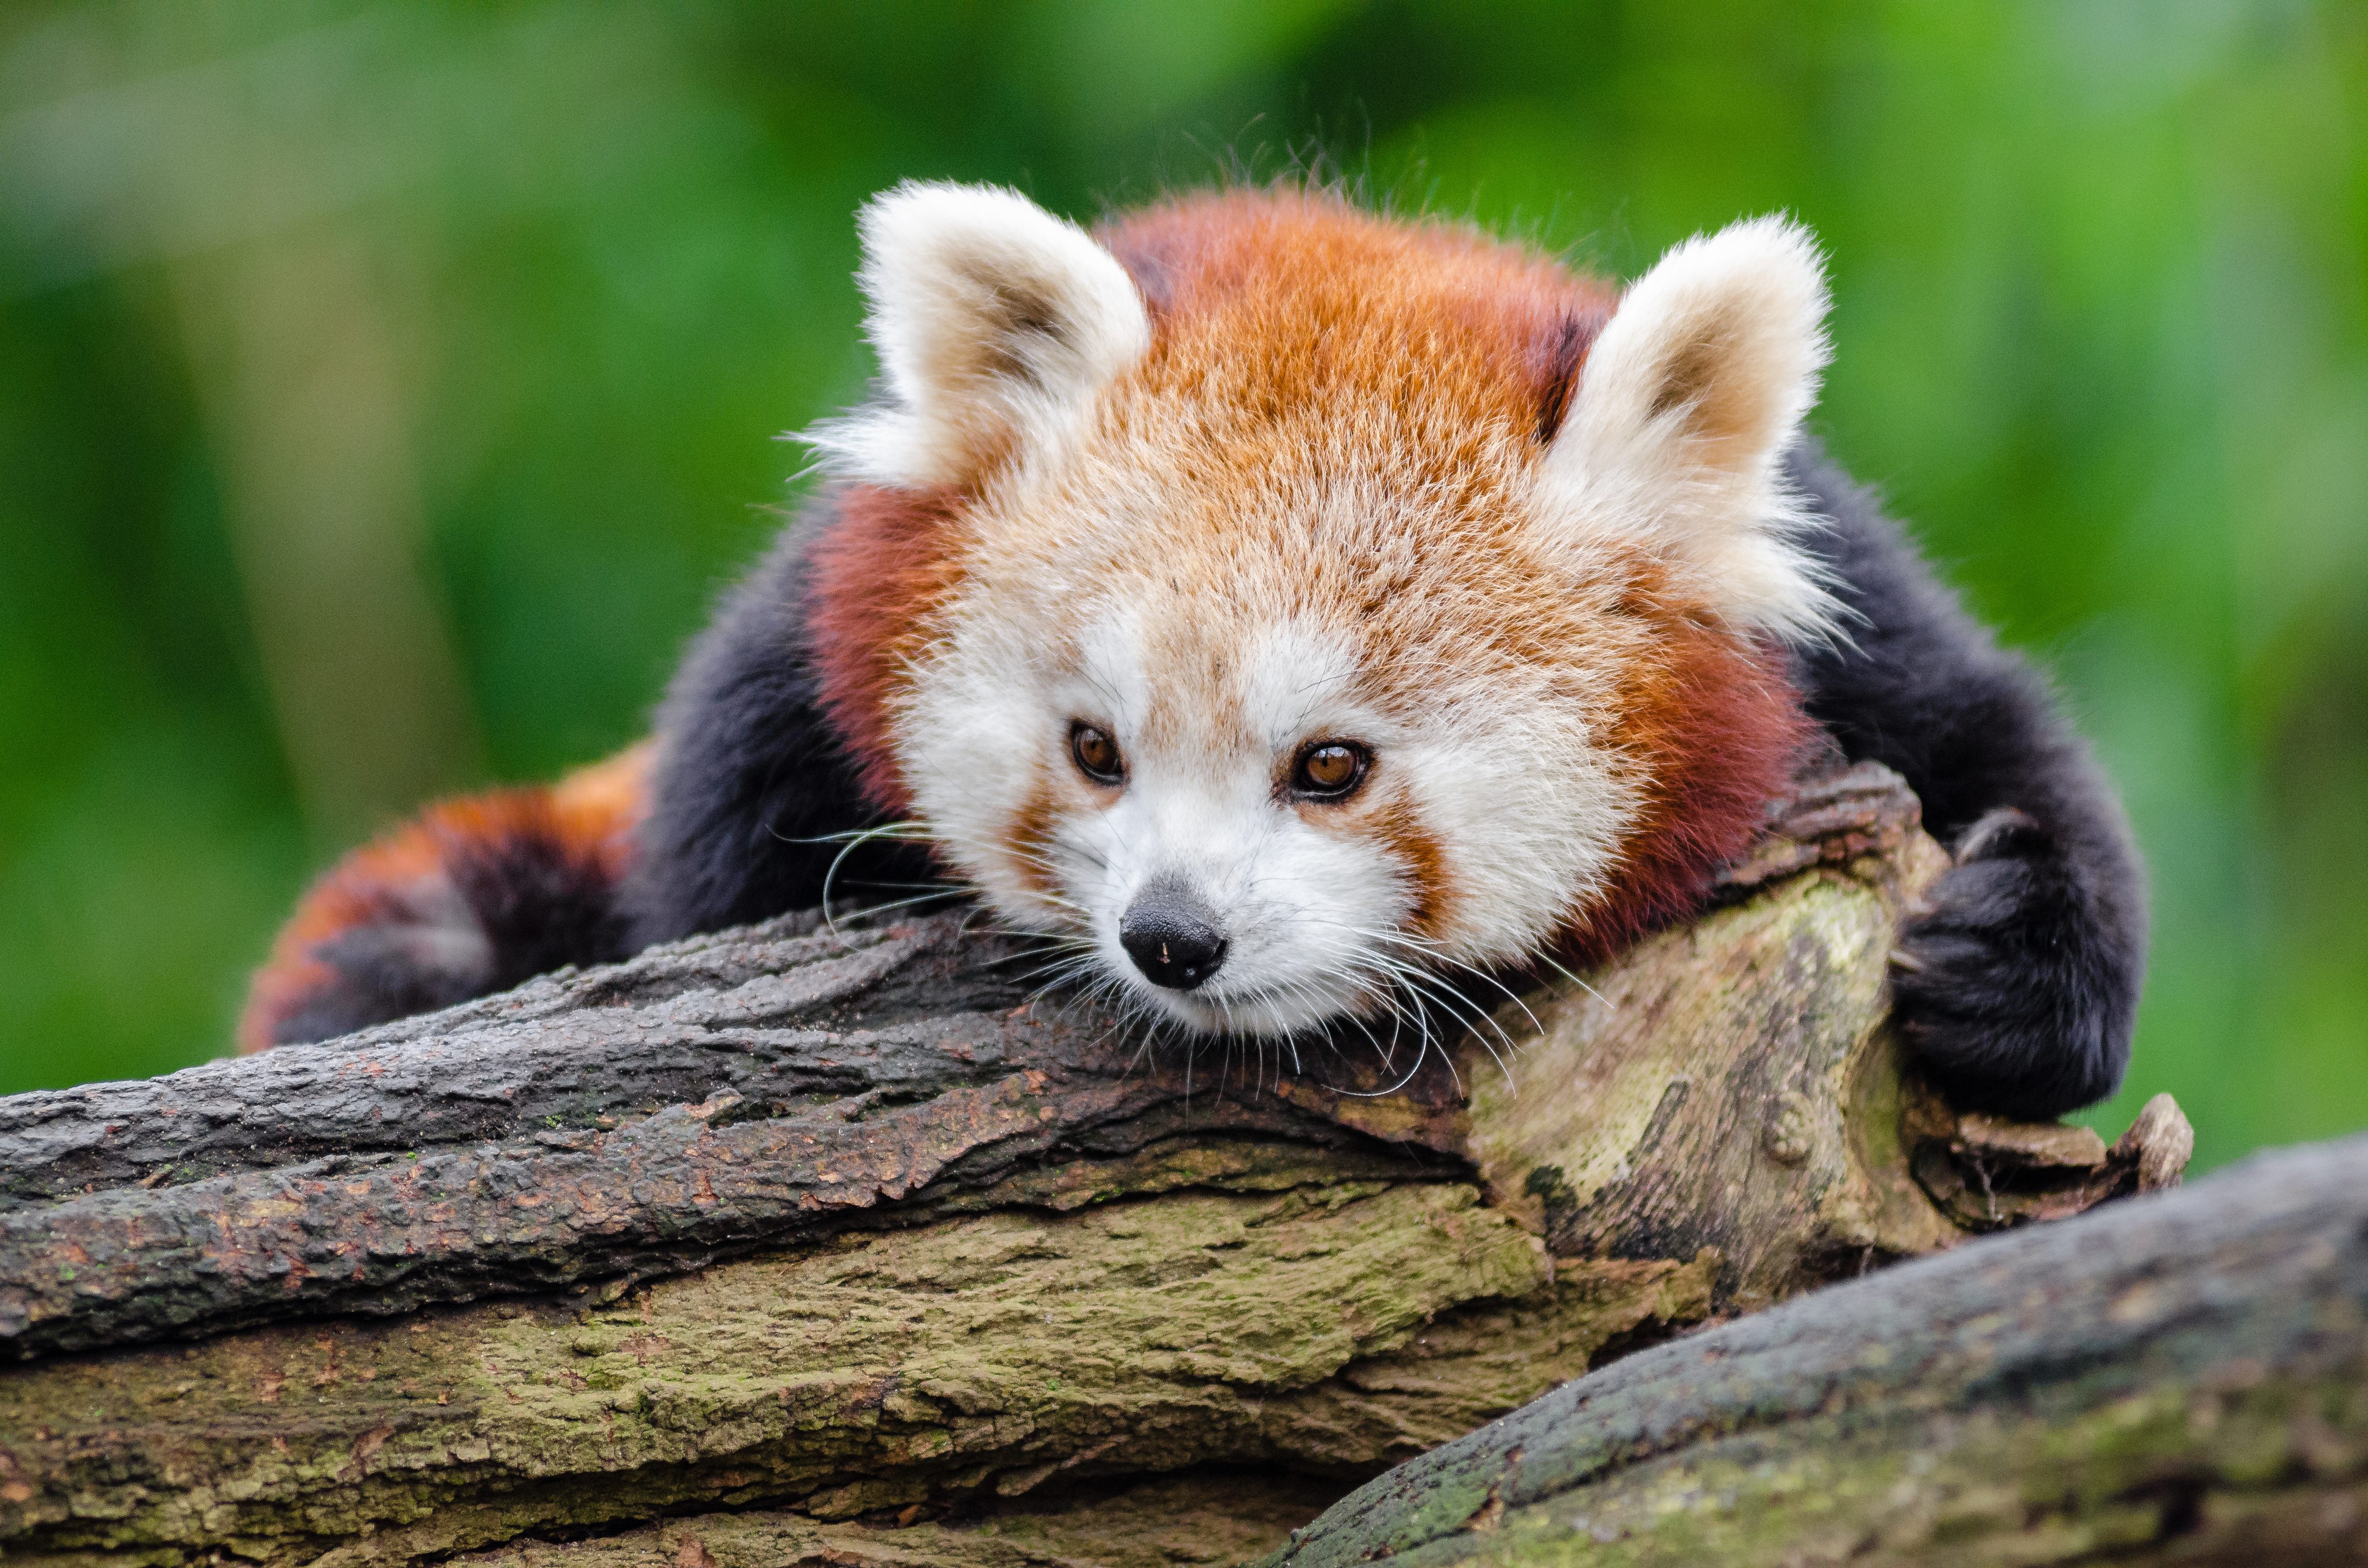
tree, nature, cold, winter, bokeh, vintage, sweet, feet, animal, cute, female, wildlife, zoo, fur, orange, young, green, high, red, foot, mammal, nikon, fauna, red panda, panda, 2015, face, nose, paw, tail, animals, ears, endangered, vertebrate, germany, deutschland, natur, paws, tier, iso, fell, gesicht, baum, adorable, bamboo, d7000, roter, kleiner, niedlich, sues, suess, species, bedrohte, tierart, tierpark, weiblich, jungtier, jung, ohren, schwanz, nase, bedroht, ailurus, fulgens, mozilla, firefox, wochenende, weekend, kalt, gr n, s s